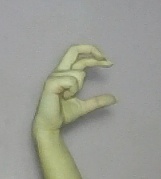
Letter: thal